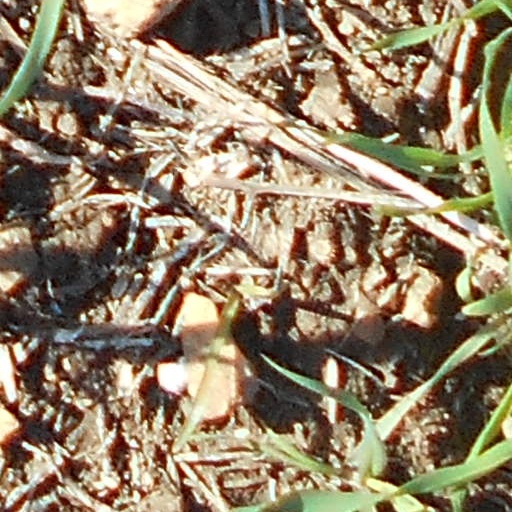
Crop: wheat